Superfiring

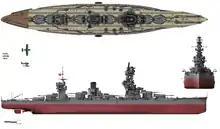
The Japanese battleship "Fuso" featured a combination of superfiring and non-superfiring turrets. The placement of the Z-turret (third from the stern) interfered with the steam turbines, requiring it to be raised above the deck.

The disadvantage of this arrangement is a higher center of mass as a result of the higher placement of turrets, thus decreasing the metacentric height. The resulting decrease in stability may need to be corrected by compromises elsewhere to keep the center of mass low.